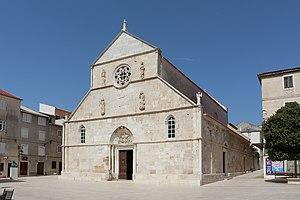
Église Notre-Dame, ville de Pag, Croatie